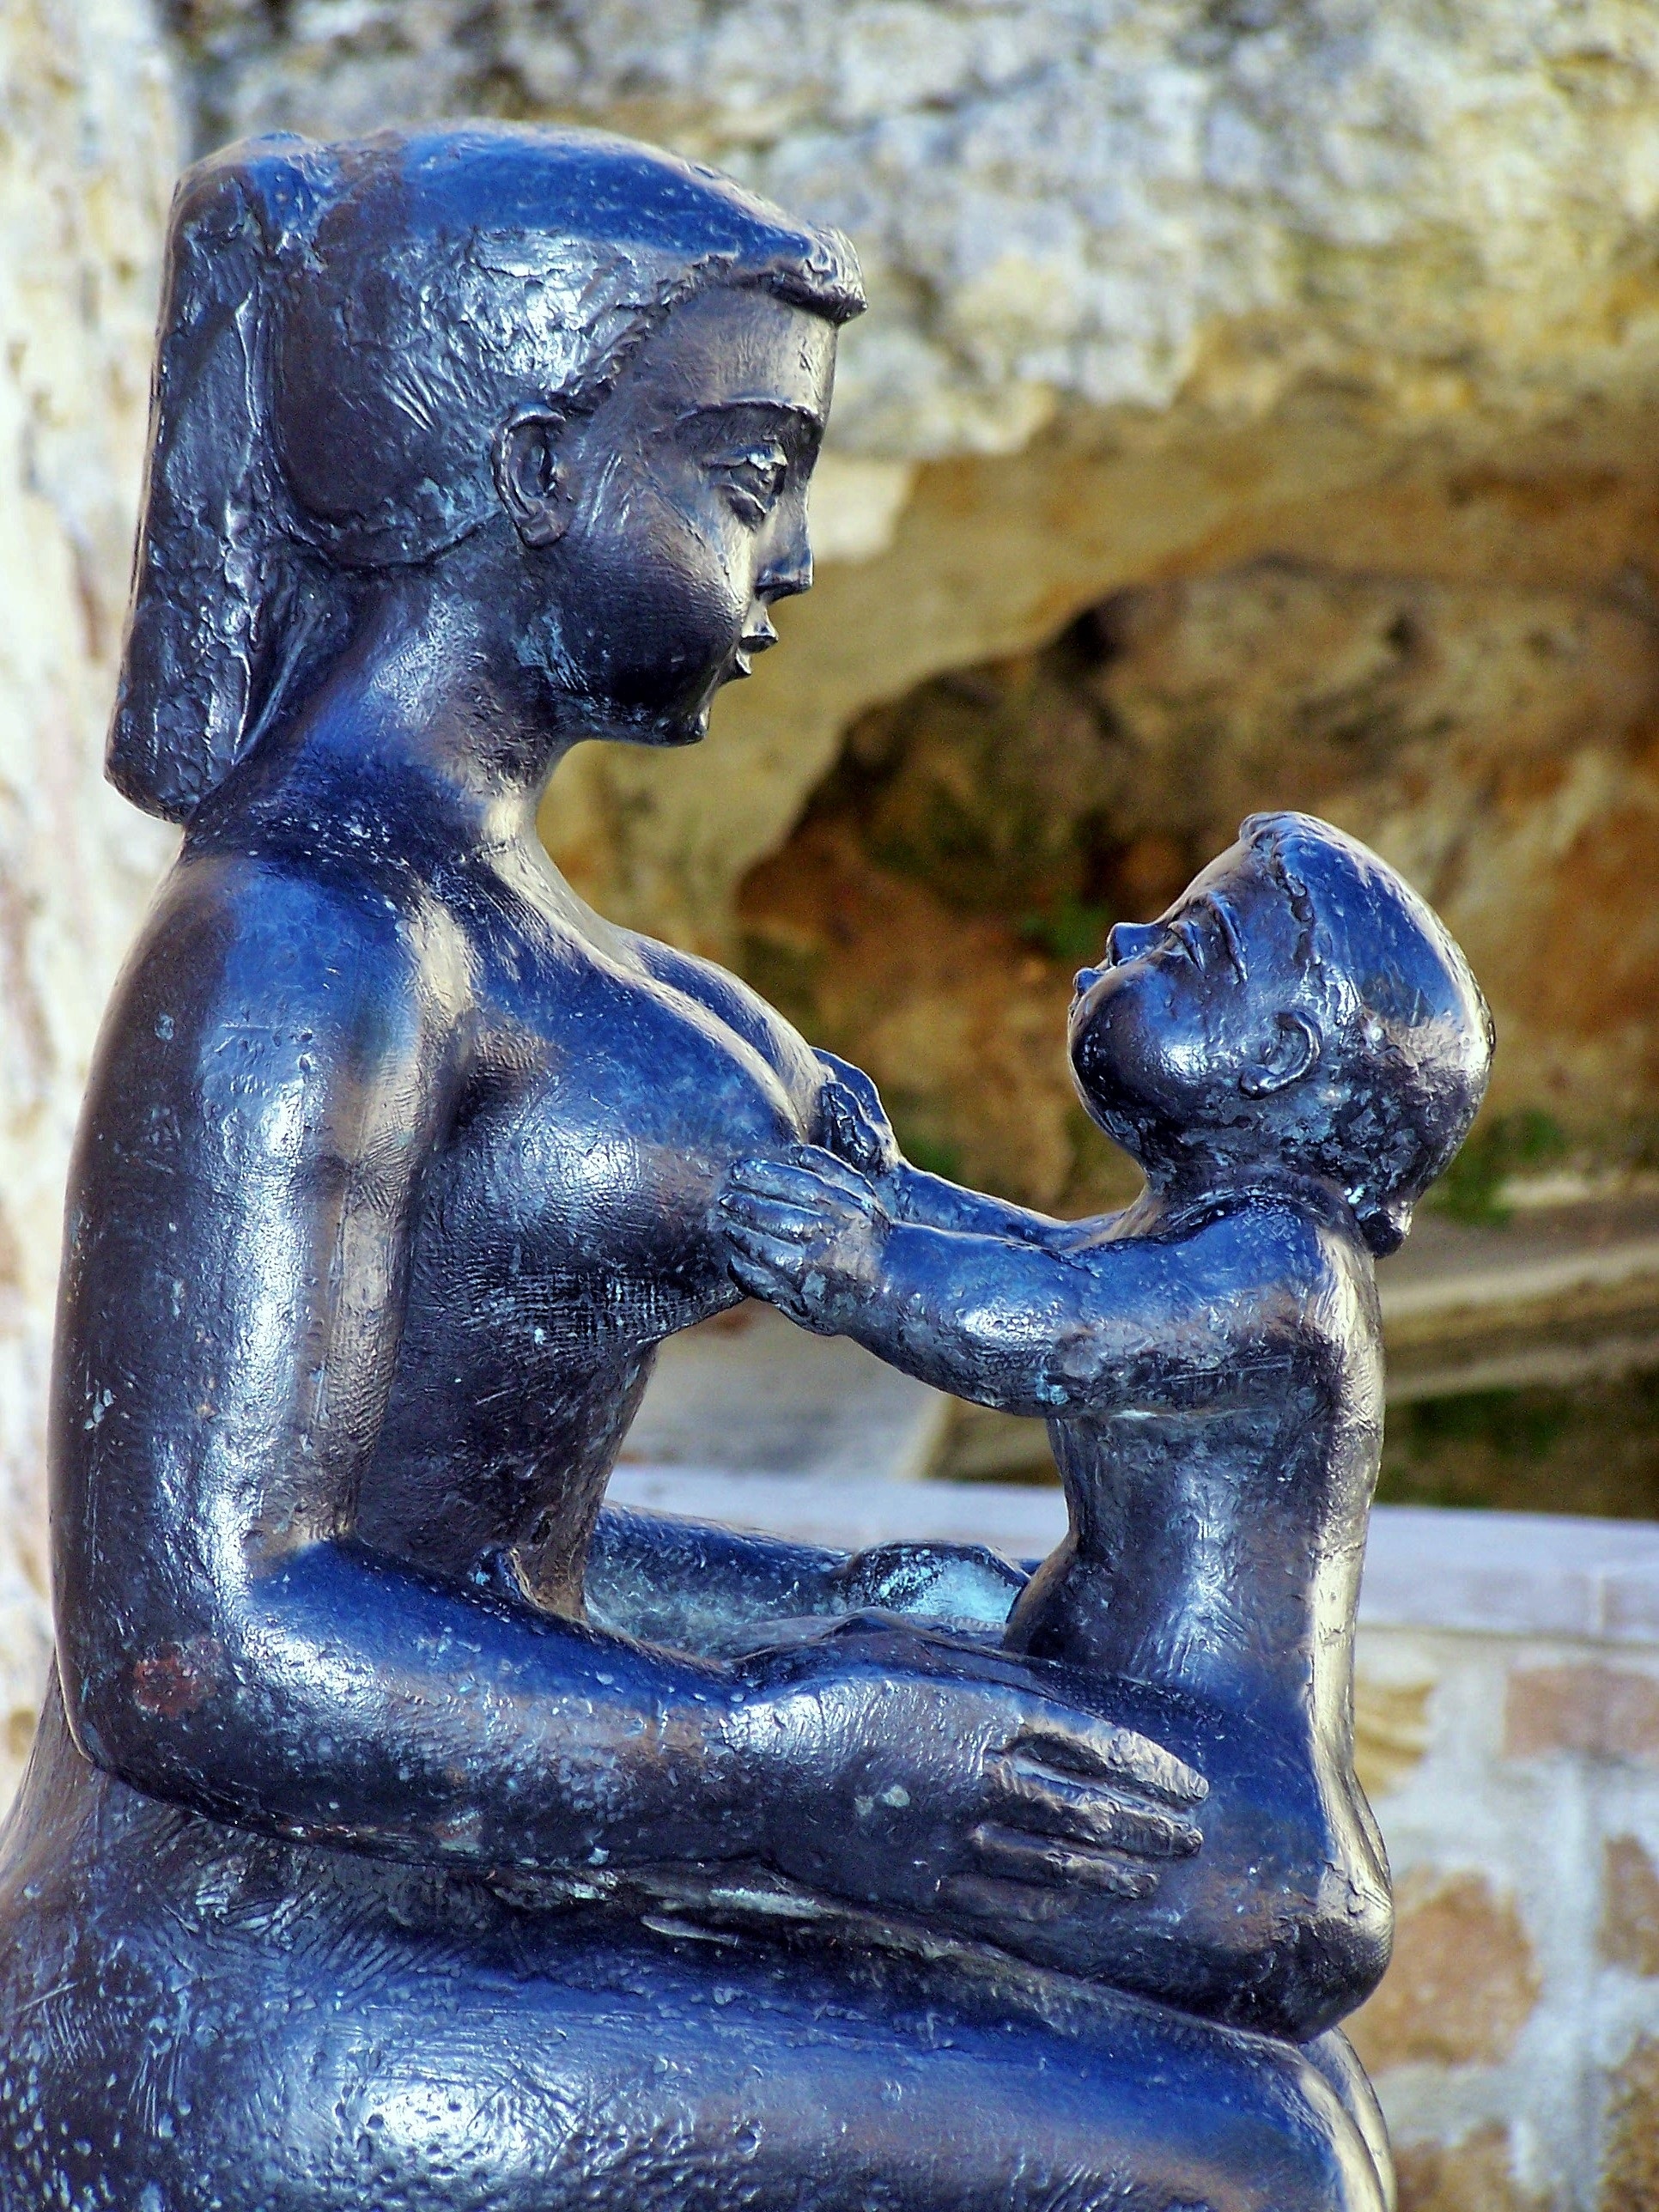
woman, monument, statue, love, child, blue, black, baby, mom, chest, pregnancy, maternity, sculpture, art, mother, temple, belly, water feature, tits, mythology, breastfeeding, ancient history, maternity seat, volti